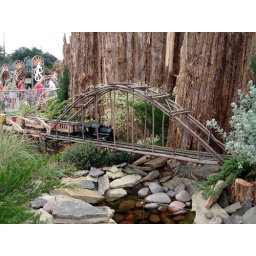
Model train around the base of Big Tex at the State Fair of Texas 2007.